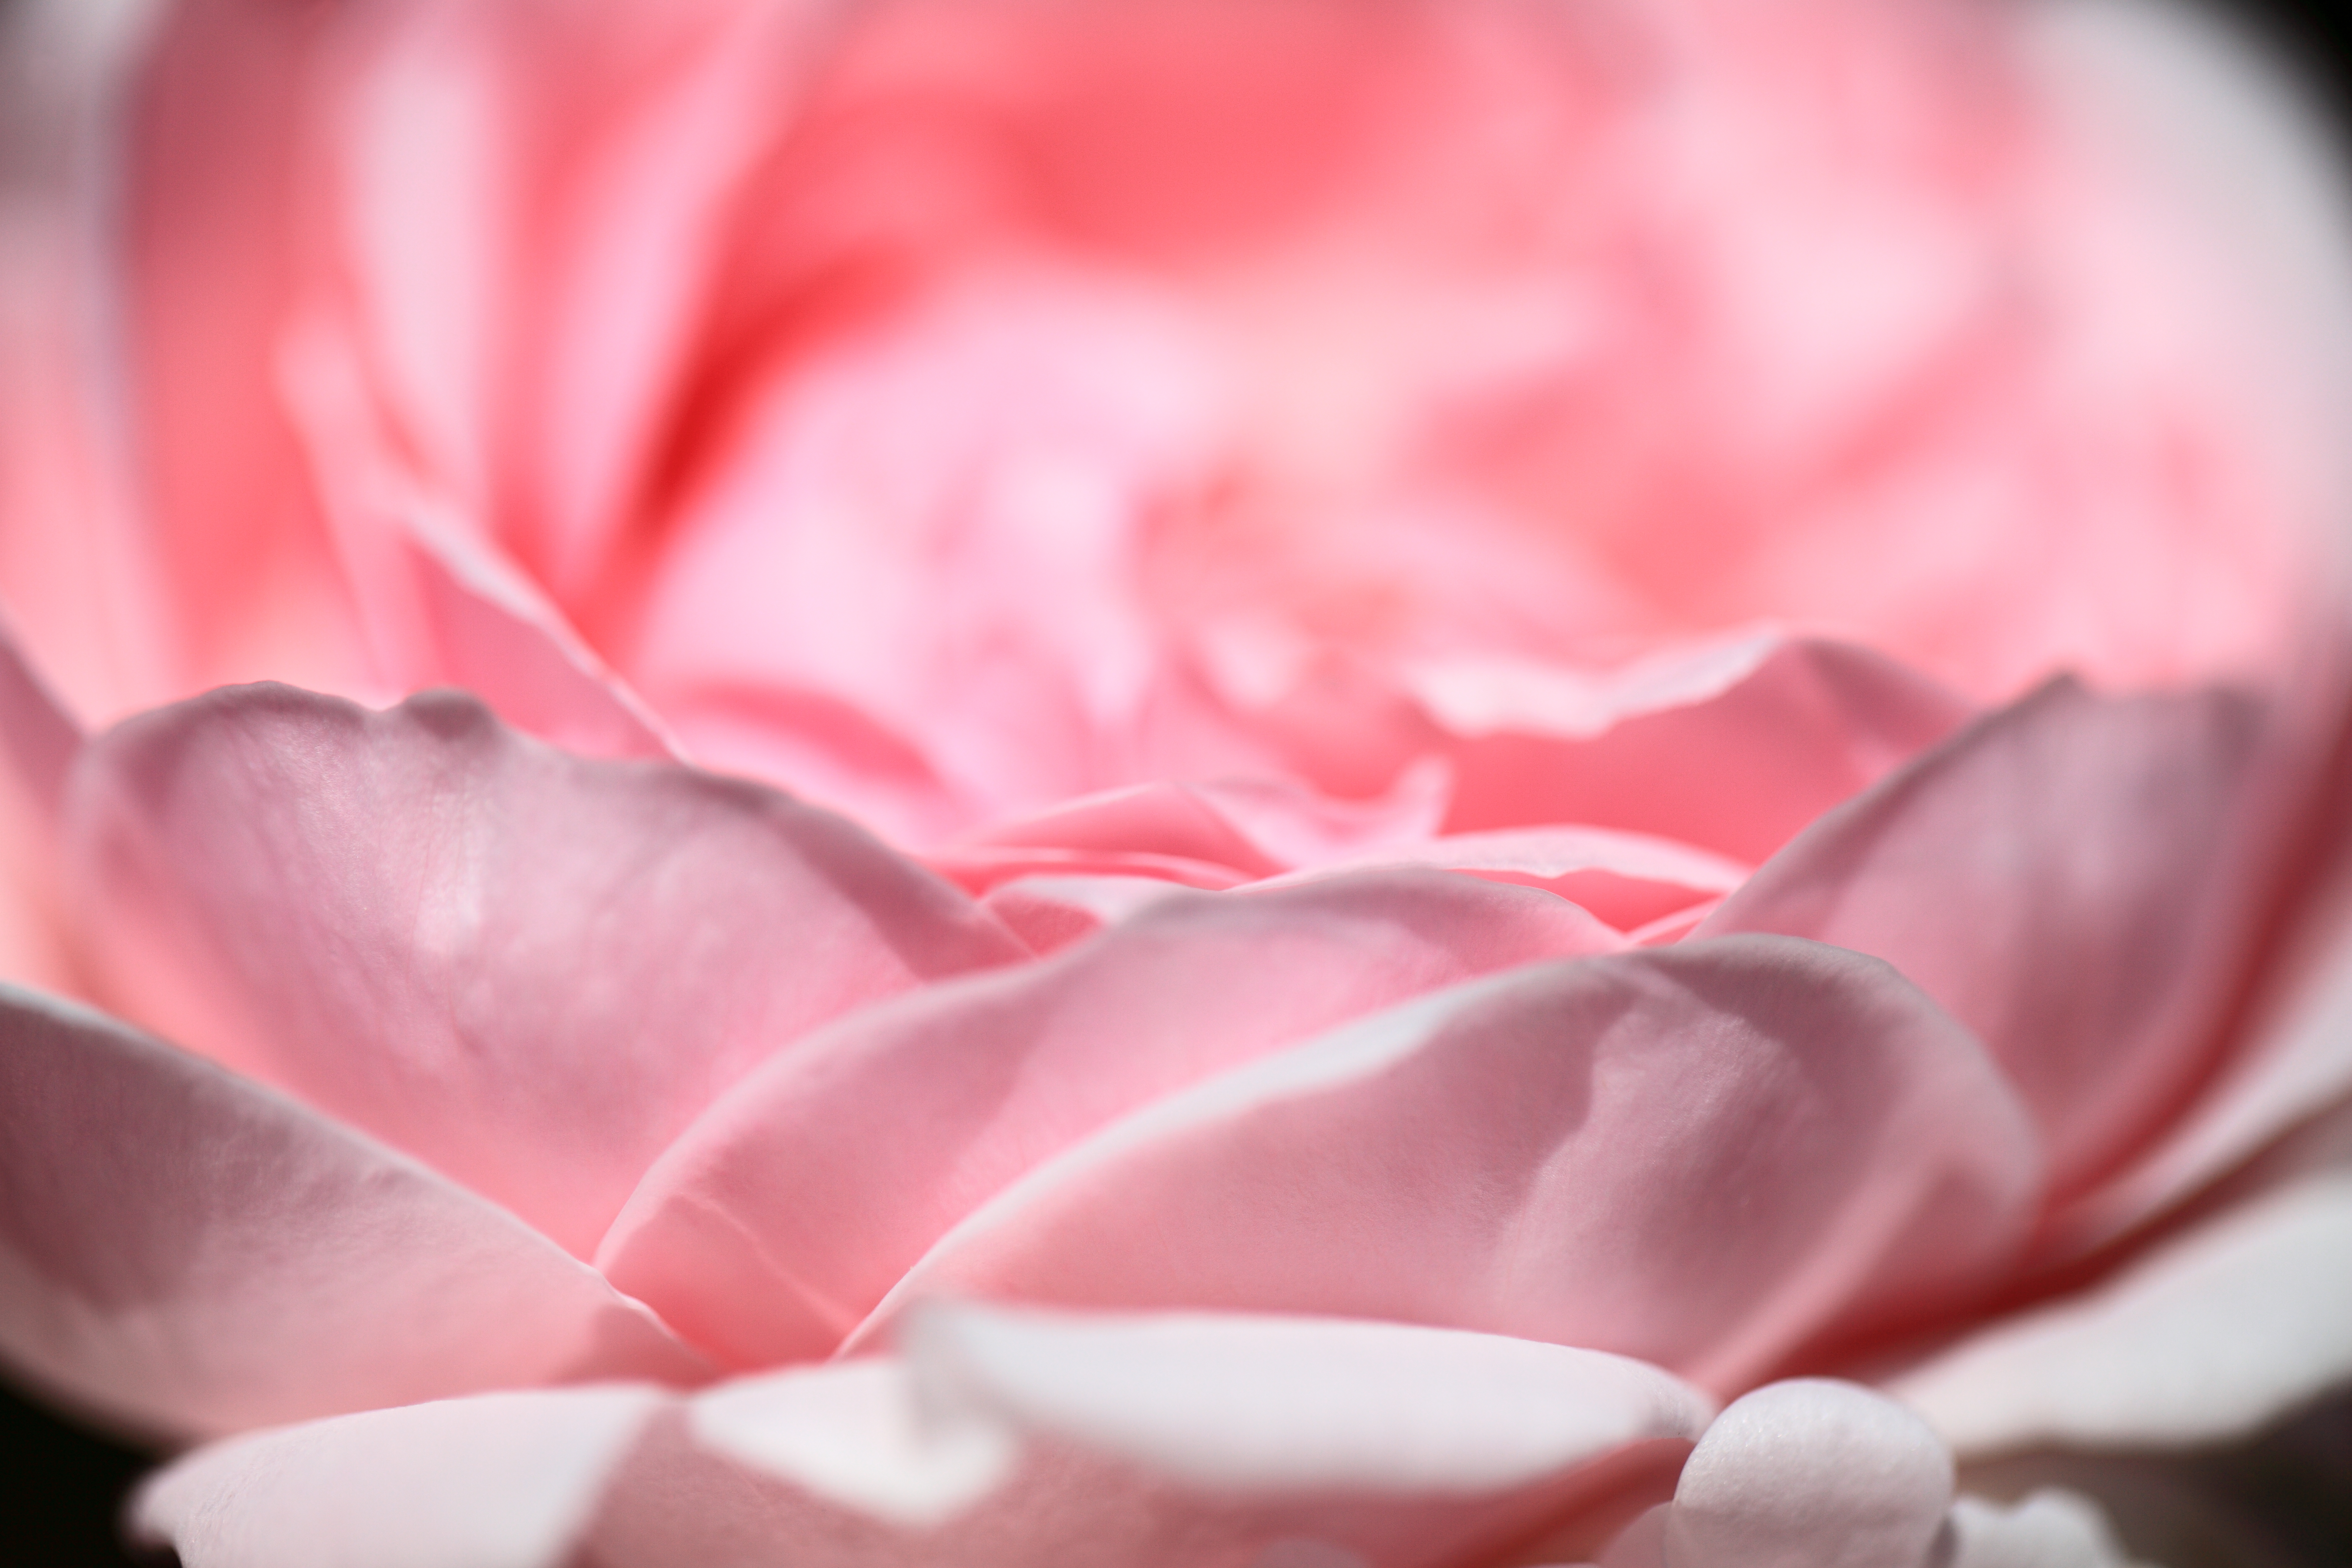
blossom, plant, photography, flower, petal, rose, high, red, pink, close up, rosa, 5d, hires, markii, hi, res, resolution, macro photography, flowering plant, garden roses, rose family, land plant